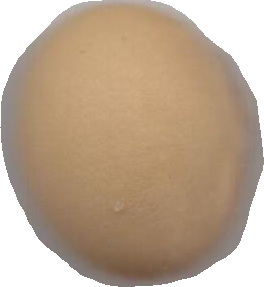
Variety: Dega